Minack Theatre

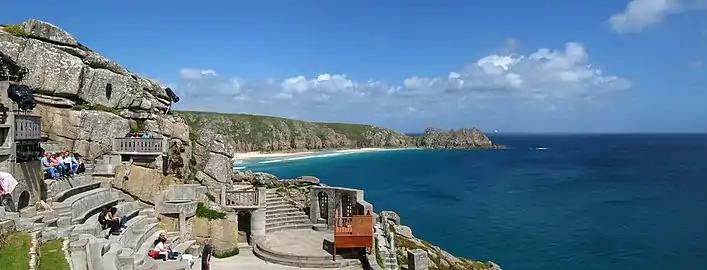

The Minack Theatre is an open-air theatre, constructed above a gully with a rocky granite outcrop jutting into the sea. The theatre is at Porthcurno, from Land's End in Cornwall, England. The Minack's performing season runs from Easter to the end of October and includes a wide range of music and theatre. Each year, the Minack produces several professional productions as well as hosting visiting companies. It has appeared in many lists of the world's most spectacular theatres.